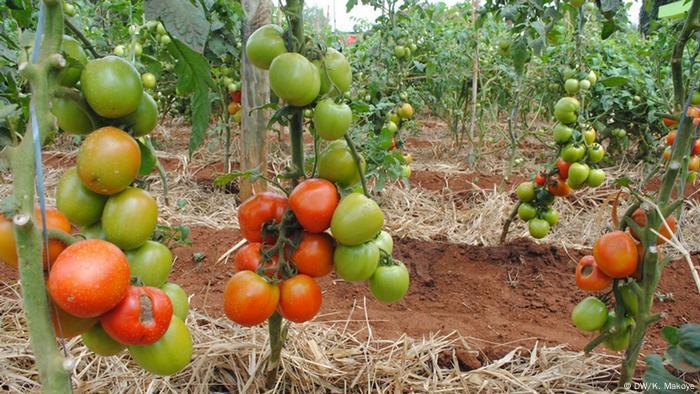
Shamba la nyanya linaonekana likistawi na mimea mingi imebeba nyanya mbichi na zilizoiva. Nyanya zenye rangi ya kijani na nyekundu zinaning'inia kwenye mashina zikionyesha mavuno mazuri.